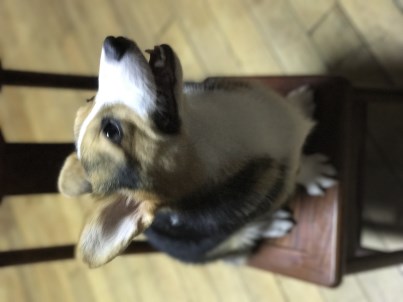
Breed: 2909-n000116-Cardigan